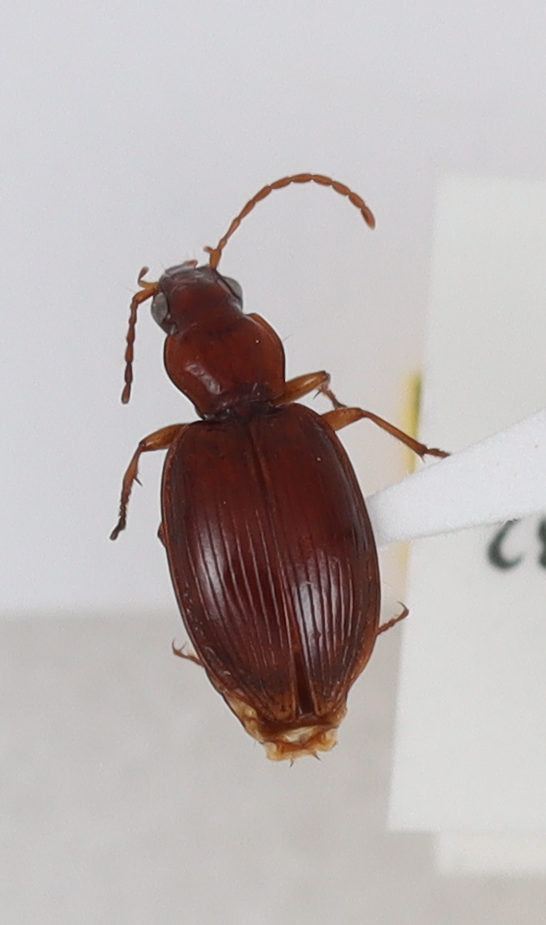
Scientific name: Blackburnia kilauea
Plot: 15
Trap: S
Collected: 20190703